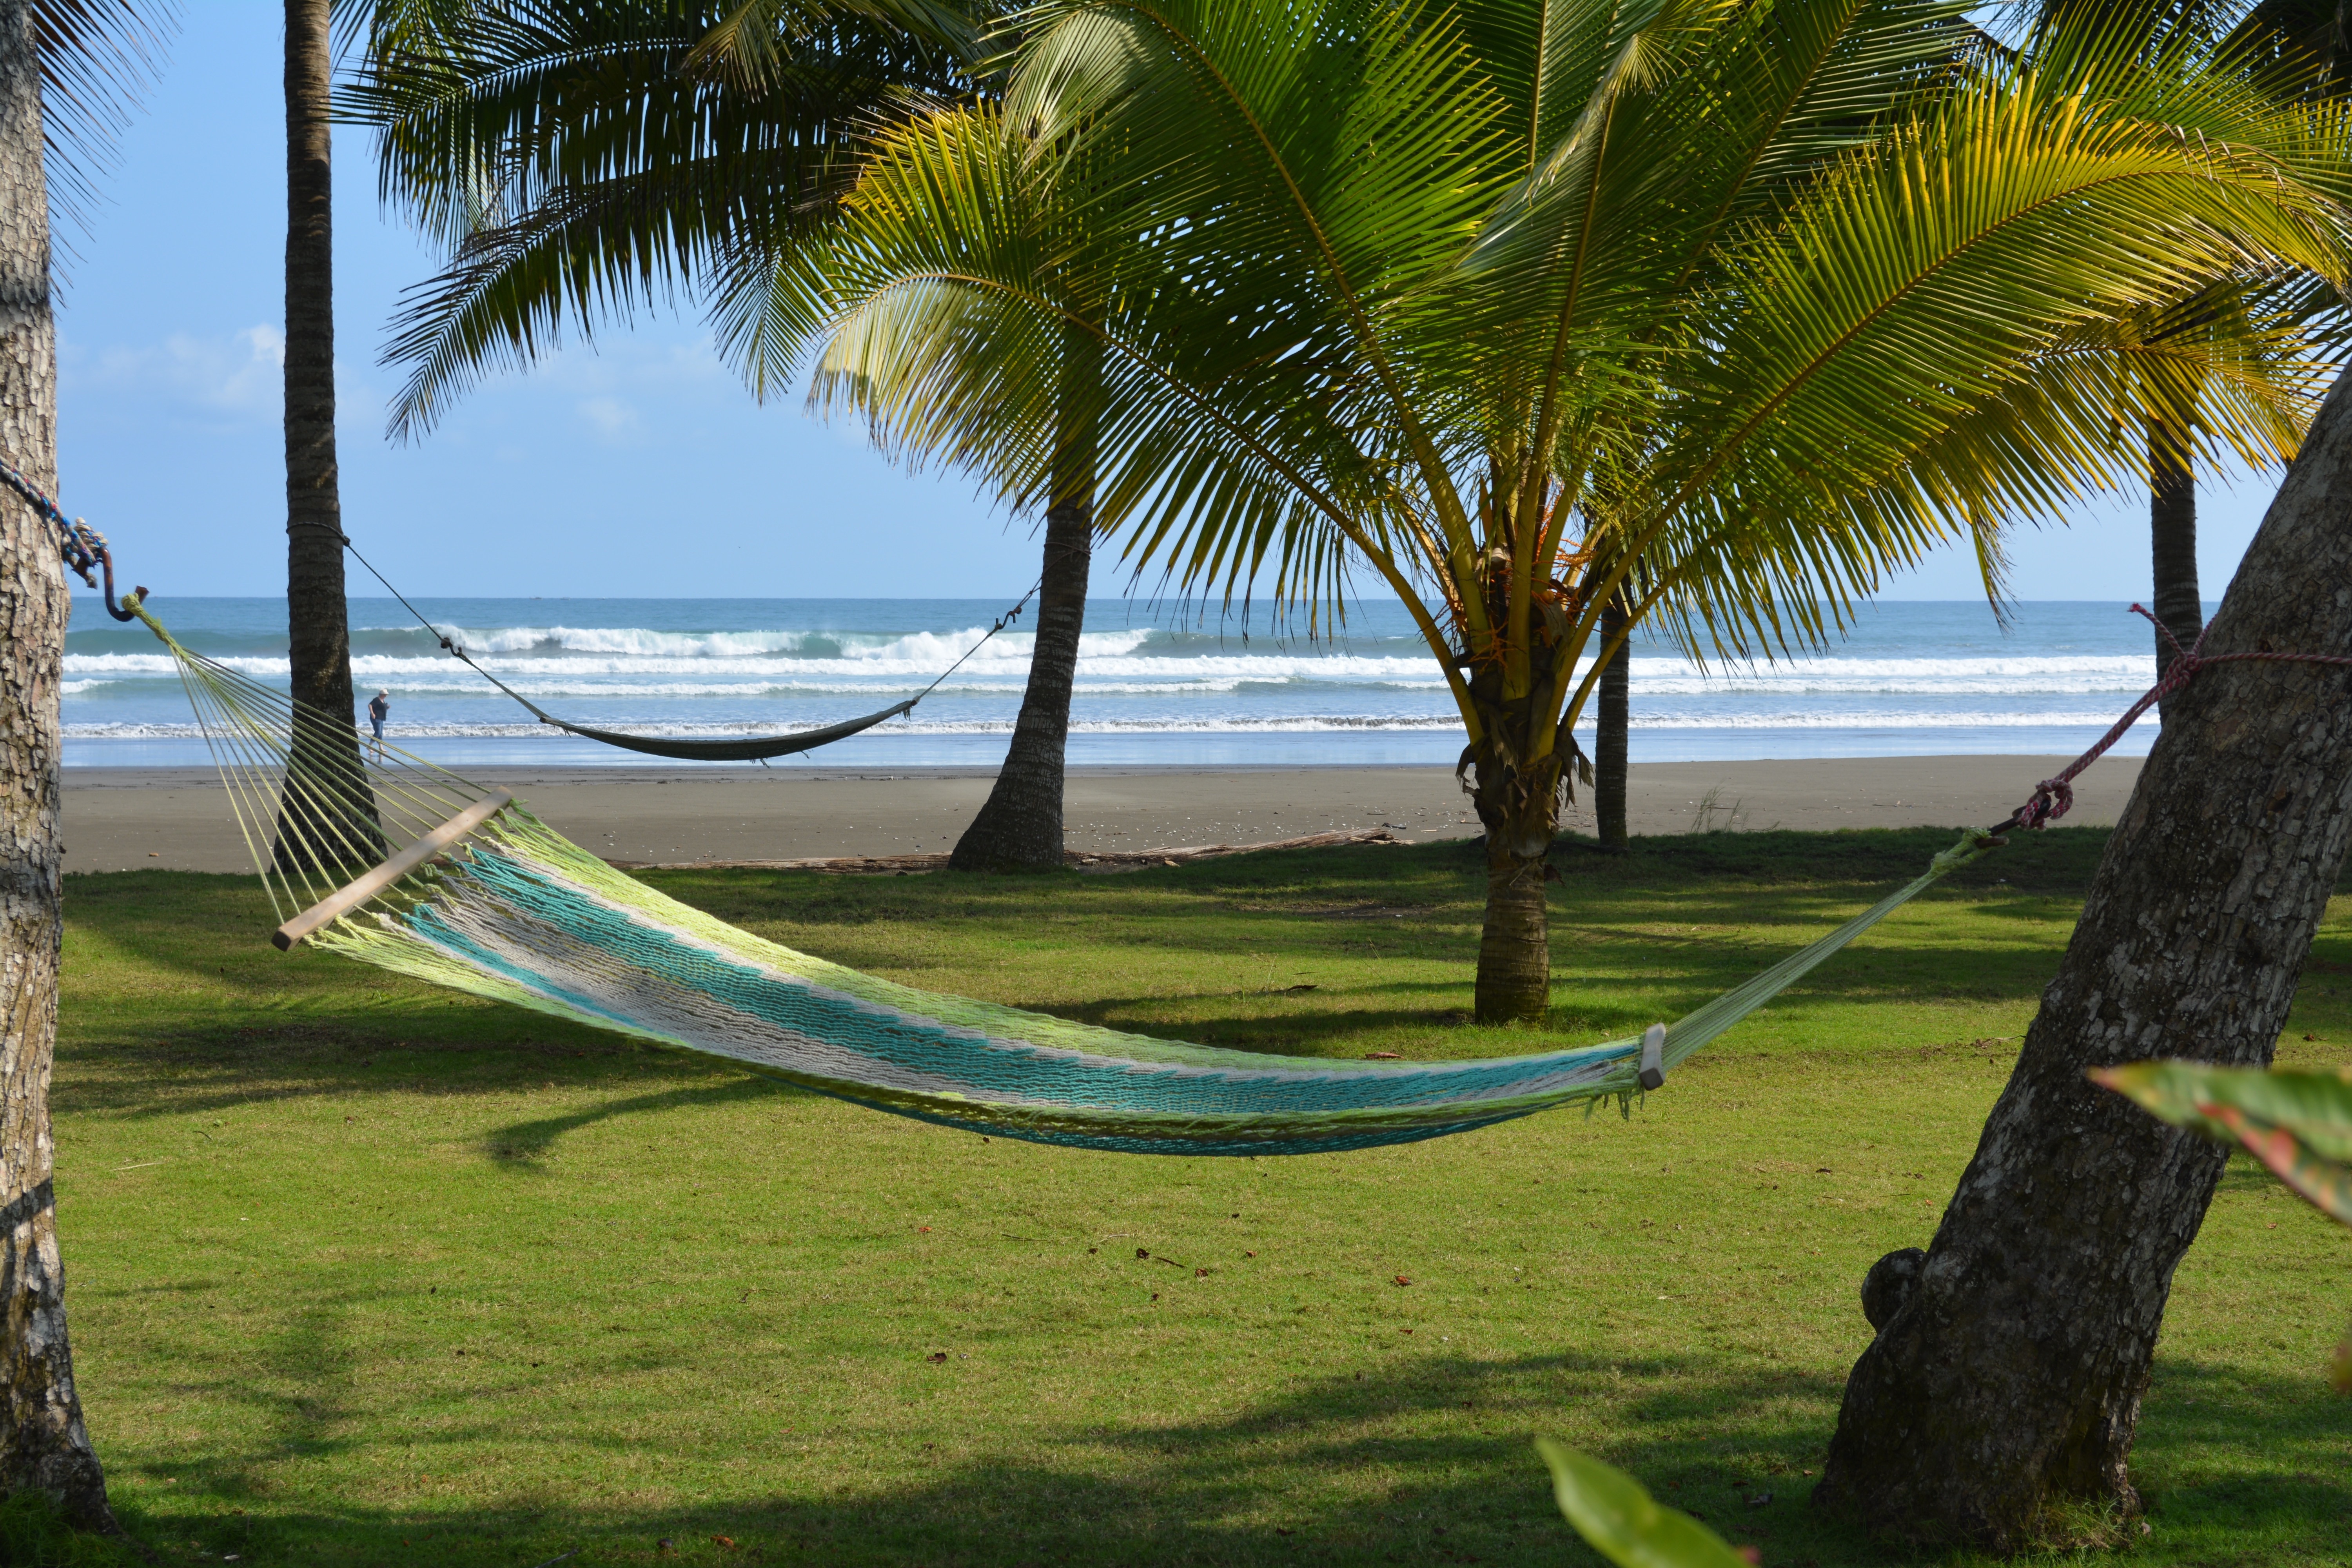
beach, sea, tree, grass, vacation, resort, estate, tropics, arecales, palm family